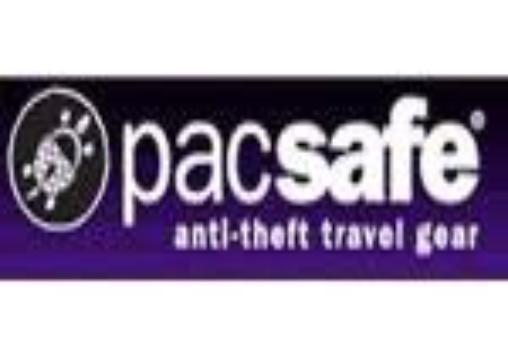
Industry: Clothes